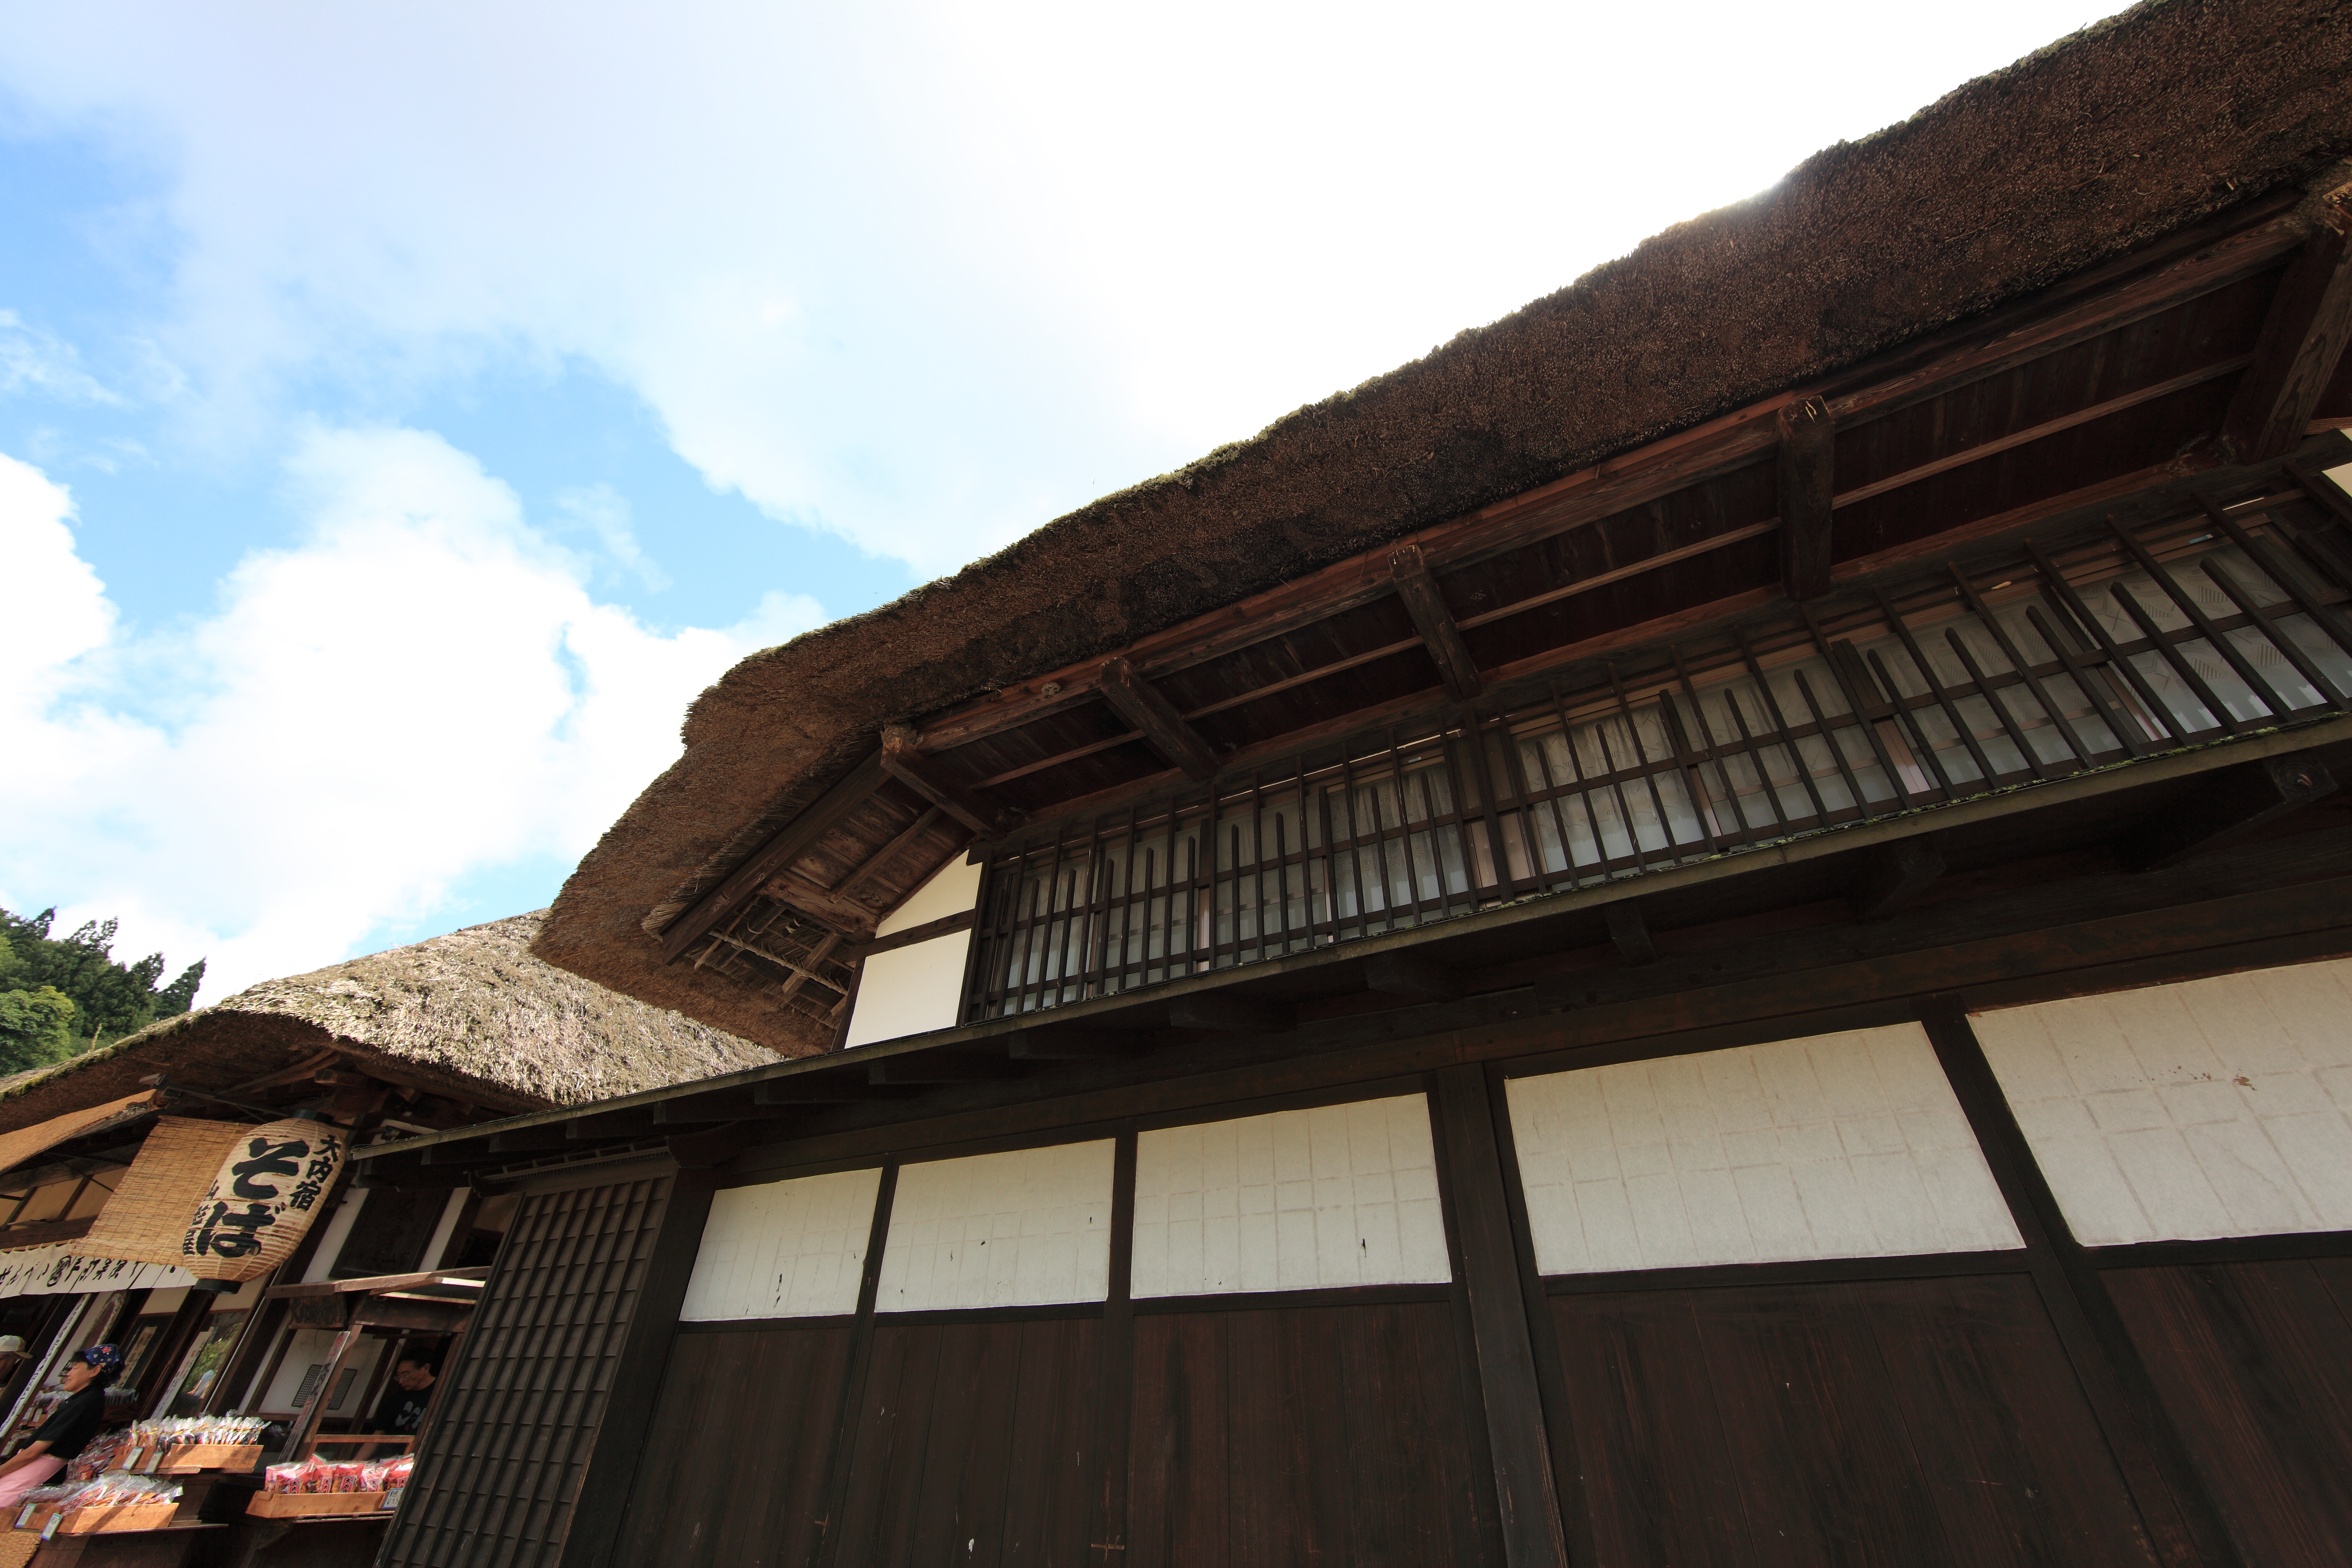
architecture, wood, house, roof, building, old, high, ancient, facade, residence, property, exterior, japanese, 5d, style, hires, markii, traditional, hi, res, resolution, 5photosaday, ouchijuku